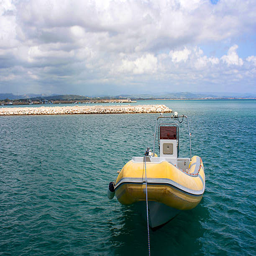
yellow rubber motor boat in the sea